Sheng Thao

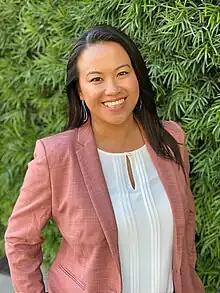
Portrait of Thao during her tenure on the Oakland City Council

Thao decided to run for office in 2018, when the election for the district 4 City Council seat was an open race, lacking an incumbent. Thao ran on the priorities of tackling Oakland's housing crisis, improving public safety with better response systems and community policing, and building public infrastructure such as libraries and parks. Thao defeated six other candidates and won with 54% of the vote.